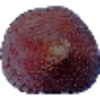
Label: salak